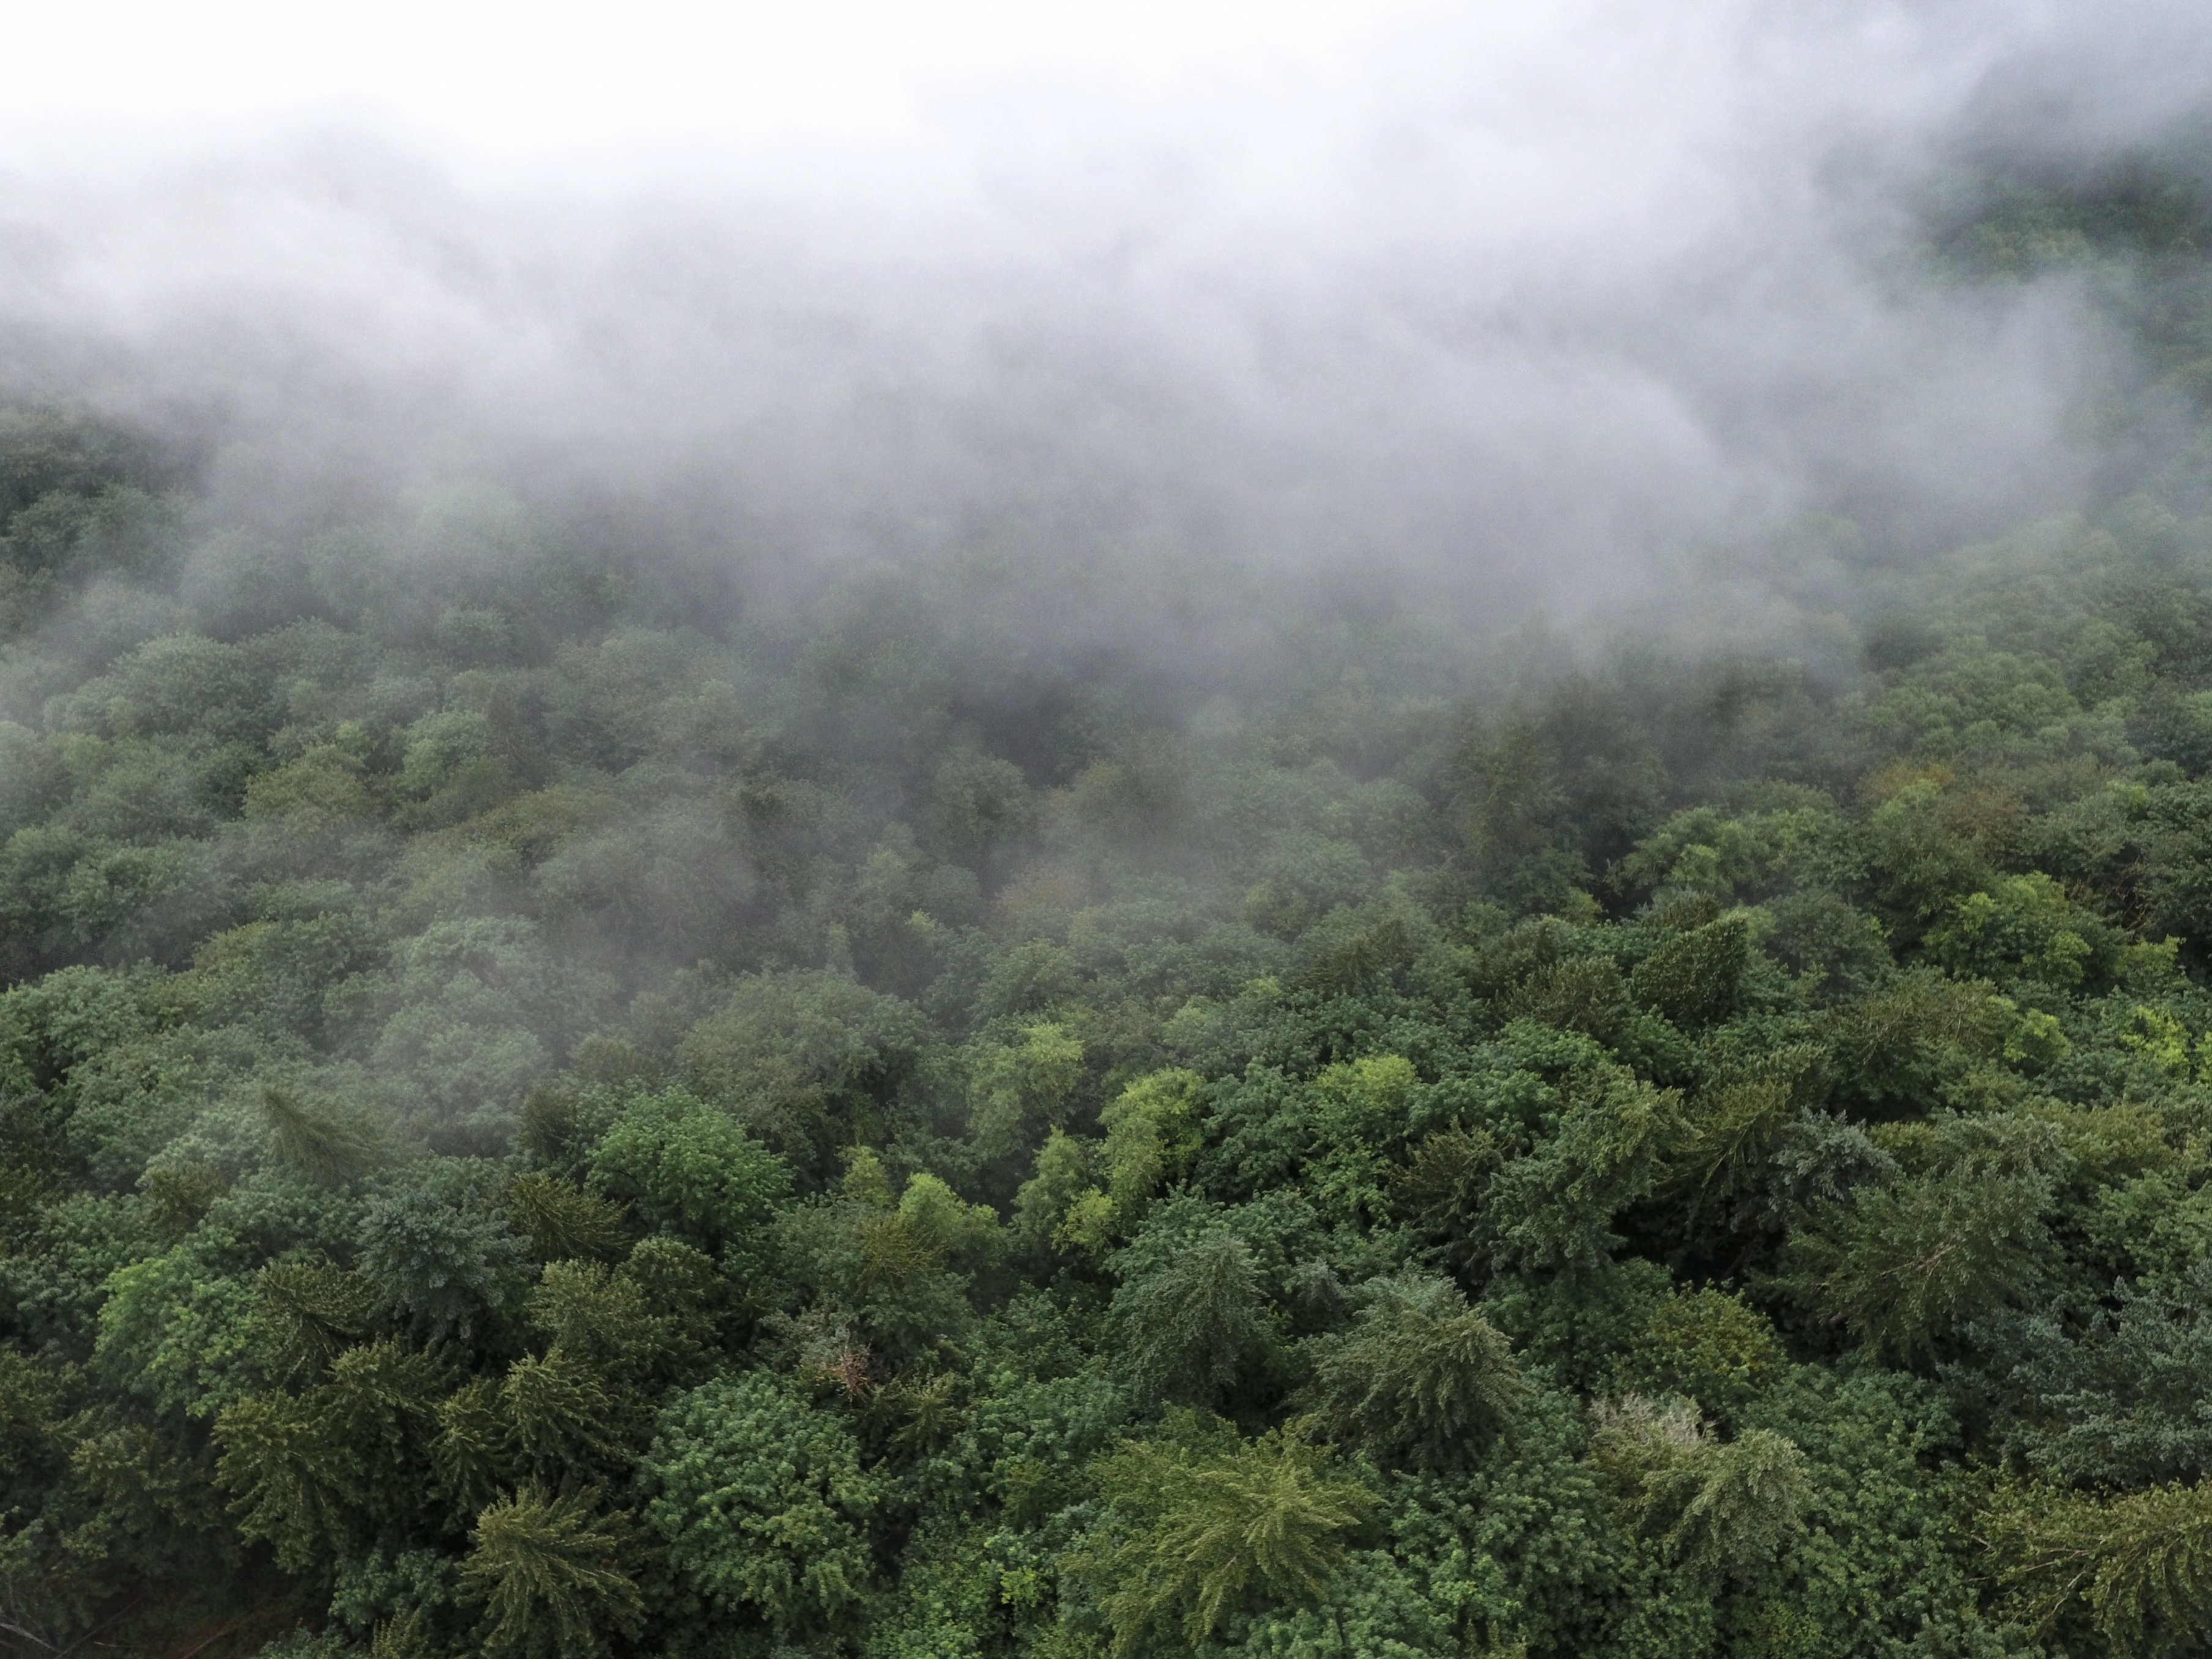
tree, nature, forest, wilderness, mountain, fog, mist, hill, jungle, vegetation, rainforest, woodland, habitat, ecosystem, hill station, old growth forest, natural environment, geographical feature, atmospheric phenomenon